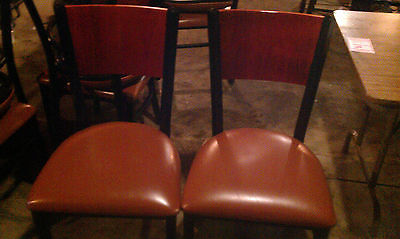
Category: chair